Sajeev Koshy

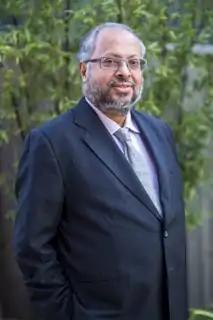

Sajeev Koshy (6 May 1956 – 21 February 2023) was an Indian-born specialist endodontist residing in Australia. He was a public dentist, clinical director and a social advocate. He was awarded the Medal of the Order of Australia (OAM) in 2016 and promoted to Member (AM) in 2025.